William Jennings Bryan

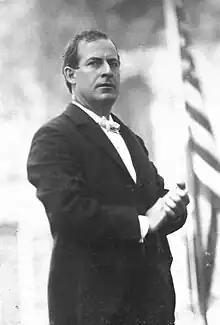
Bryan campaigning for president, October 1896

Bryan established a successful legal practice in Lincoln with partner Adolphus Talbot, a Republican whom Bryan had known in law school. Bryan also entered local politics by campaigning for Democrats like Julius Sterling Morton and Grover Cleveland. After earning notoriety for his effective speeches in 1888, Bryan ran for Congress in the 1890 election. Bryan called for a reduction in tariff rates, the coinage of silver at a ratio equal to that of gold and action to stem the power of trusts. In part because of a series of strong debate performances, Bryan defeated incumbent Republican William James Connell, who had campaigned on the orthodox Republican platform, centered around the protective tariff. Bryan's victory made him only the second Democrat who ever represented Nebraska in Congress. Nationwide, Democrats picked up 76 seats in the House and so obtained a majority in that chamber. The Populist Party, a third party that drew support from agrarian voters in the West, also won several seats in Congress.